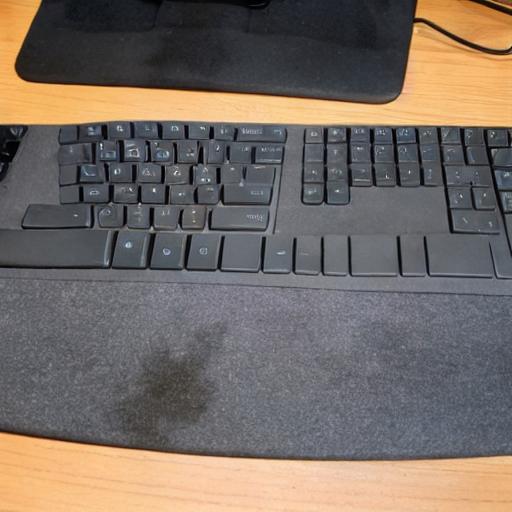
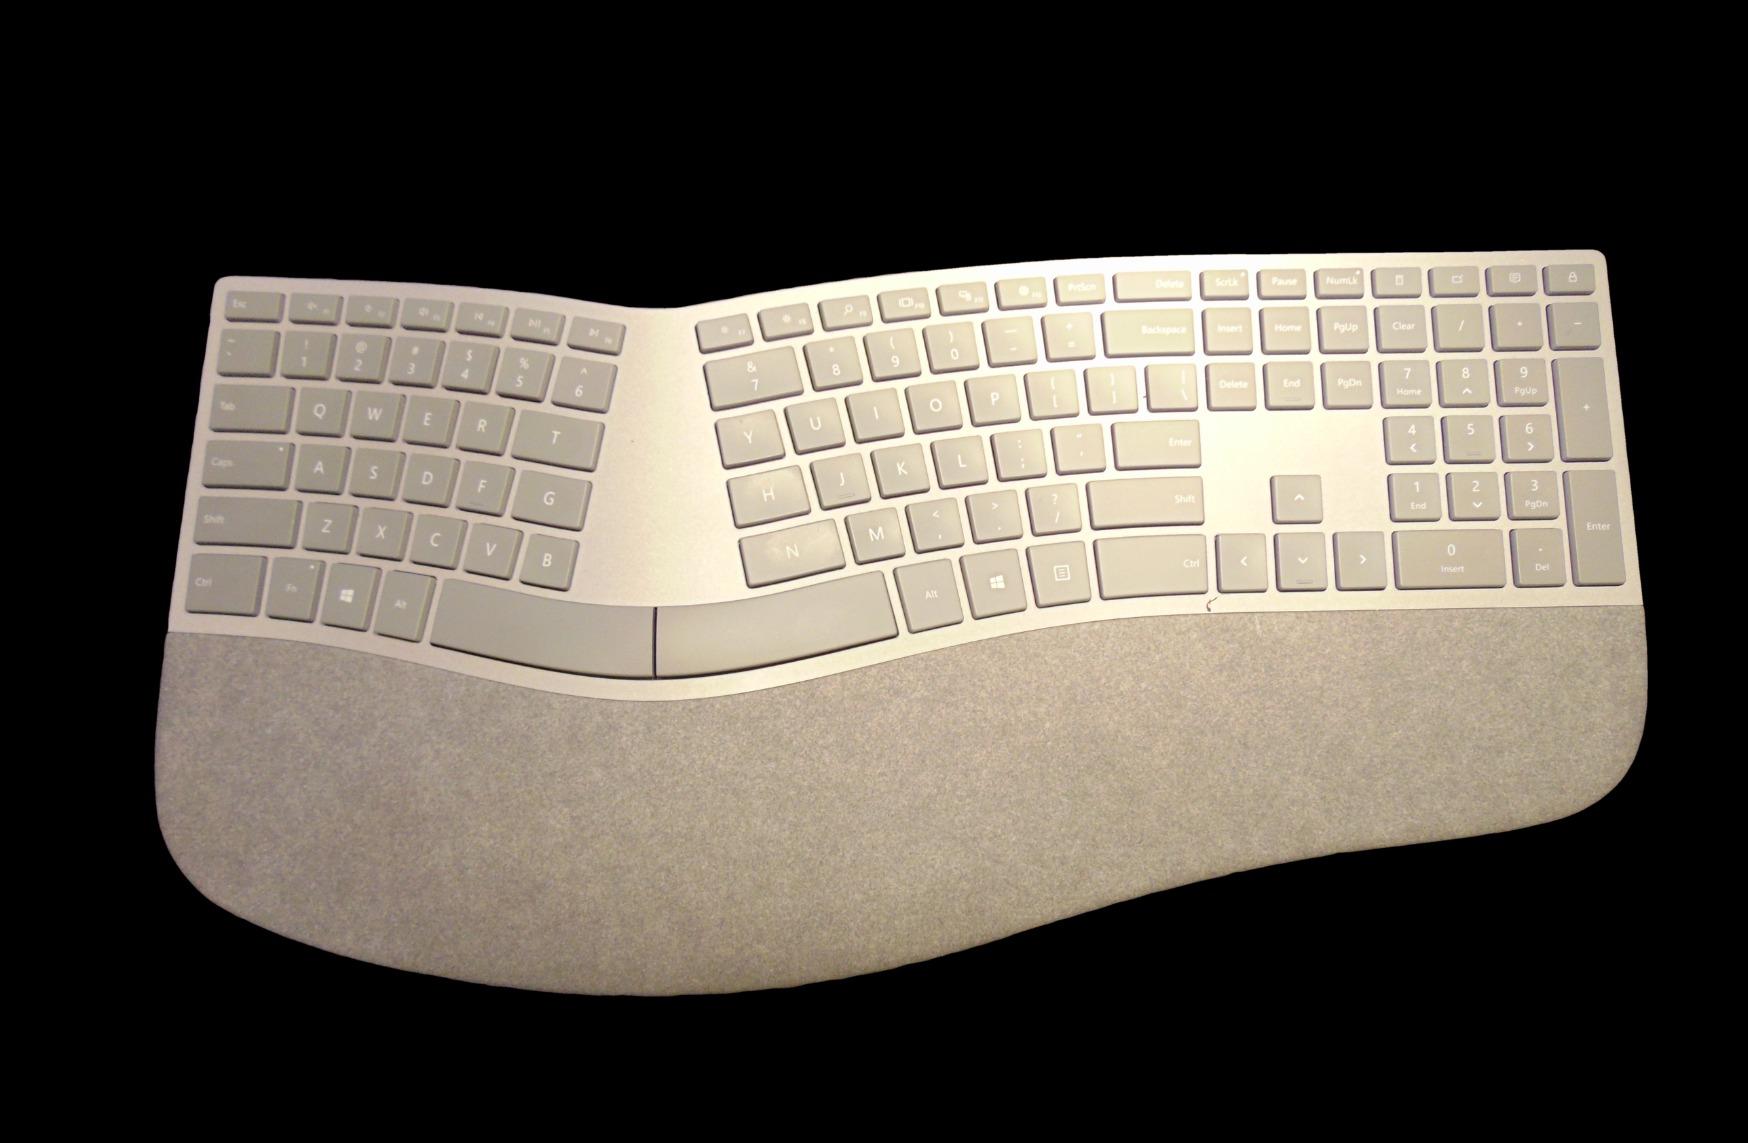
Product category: keyboard
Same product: no